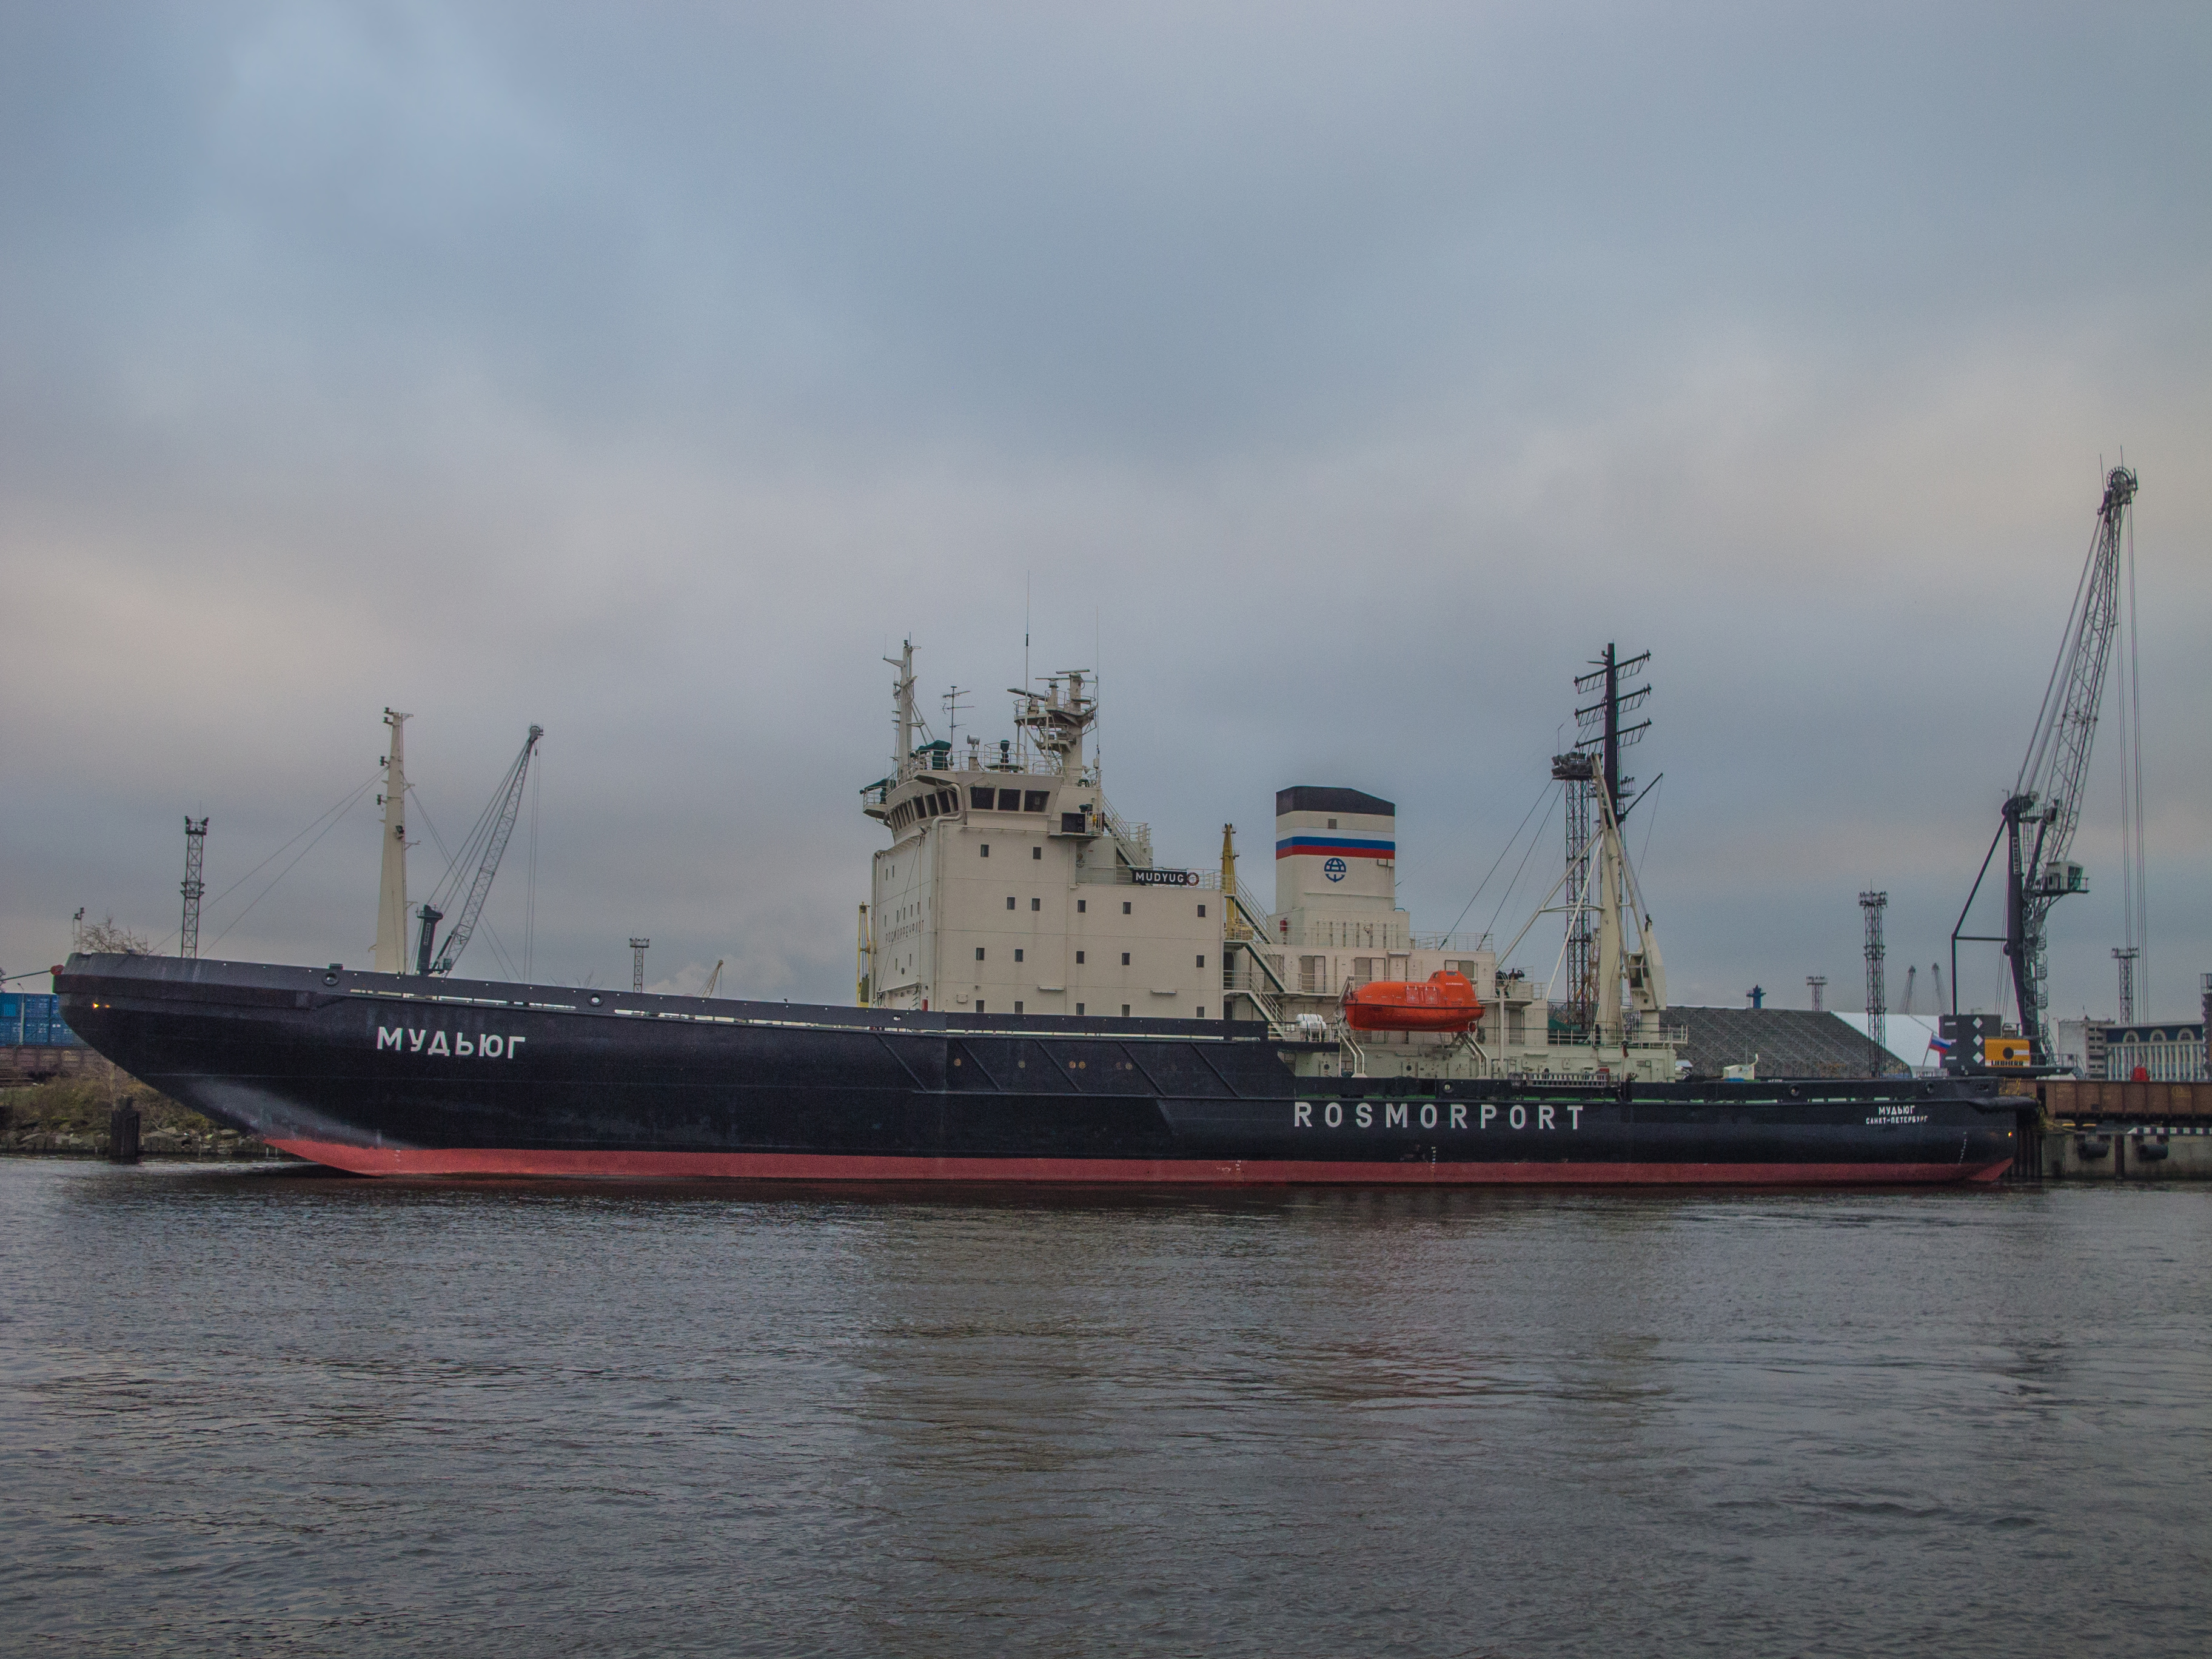
image, water, fluid, waterway, watercraft, liquid, boat, naval architecture, ship, machine, port, channel, cargo ship, water transportation, freight transport, tank ship, crane, sound, research vessel